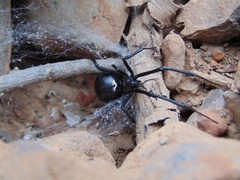
Species: Lactrodectus_hesperus